Henri Gaebelé

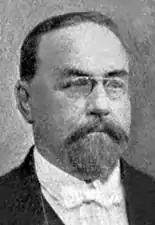

Jean Fritz Henri Gaebelé (10 March 1860 – 27 October 1936) was a French cotton yarn and fabric manufacturer and politician who was Mayor of Pondicherry in French India from 1907 to 1928, and Senator of French India from 1922 to 1924. He played a leading role in the violent conflict in this period between the upper-caste Indian party and the lower-caste and Muslim French party, and at times held almost dictatorial power in the colony.